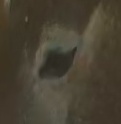
Face region: eyes (orbital_tightening_and_eye_area)
Pain indicator: not_present